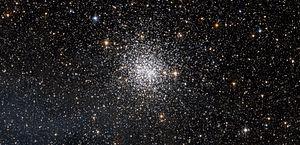
NGC 1872 est un amas ouvert situé dans la constellation de la Dorade. Cet amas est situé dans le Grand Nuage de Magellan. Il a été découvert par l'astronome australien James Dunlop en 1826.
Voici une liste non exhaustive d'amas stellaires, classée par ordre alphabétique de constellations.